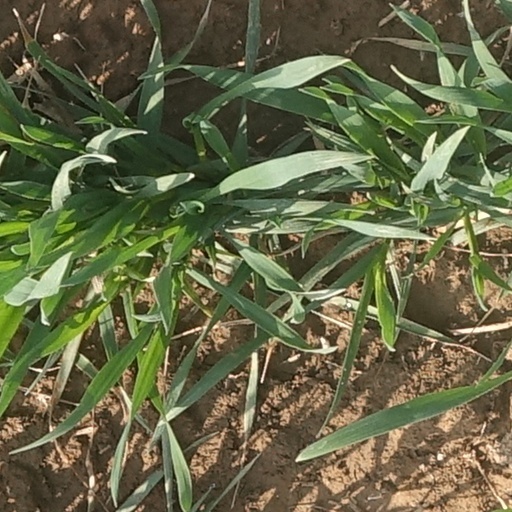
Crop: wheat